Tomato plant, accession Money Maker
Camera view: bottom (45 deg); turntable rotation: 60 degrees
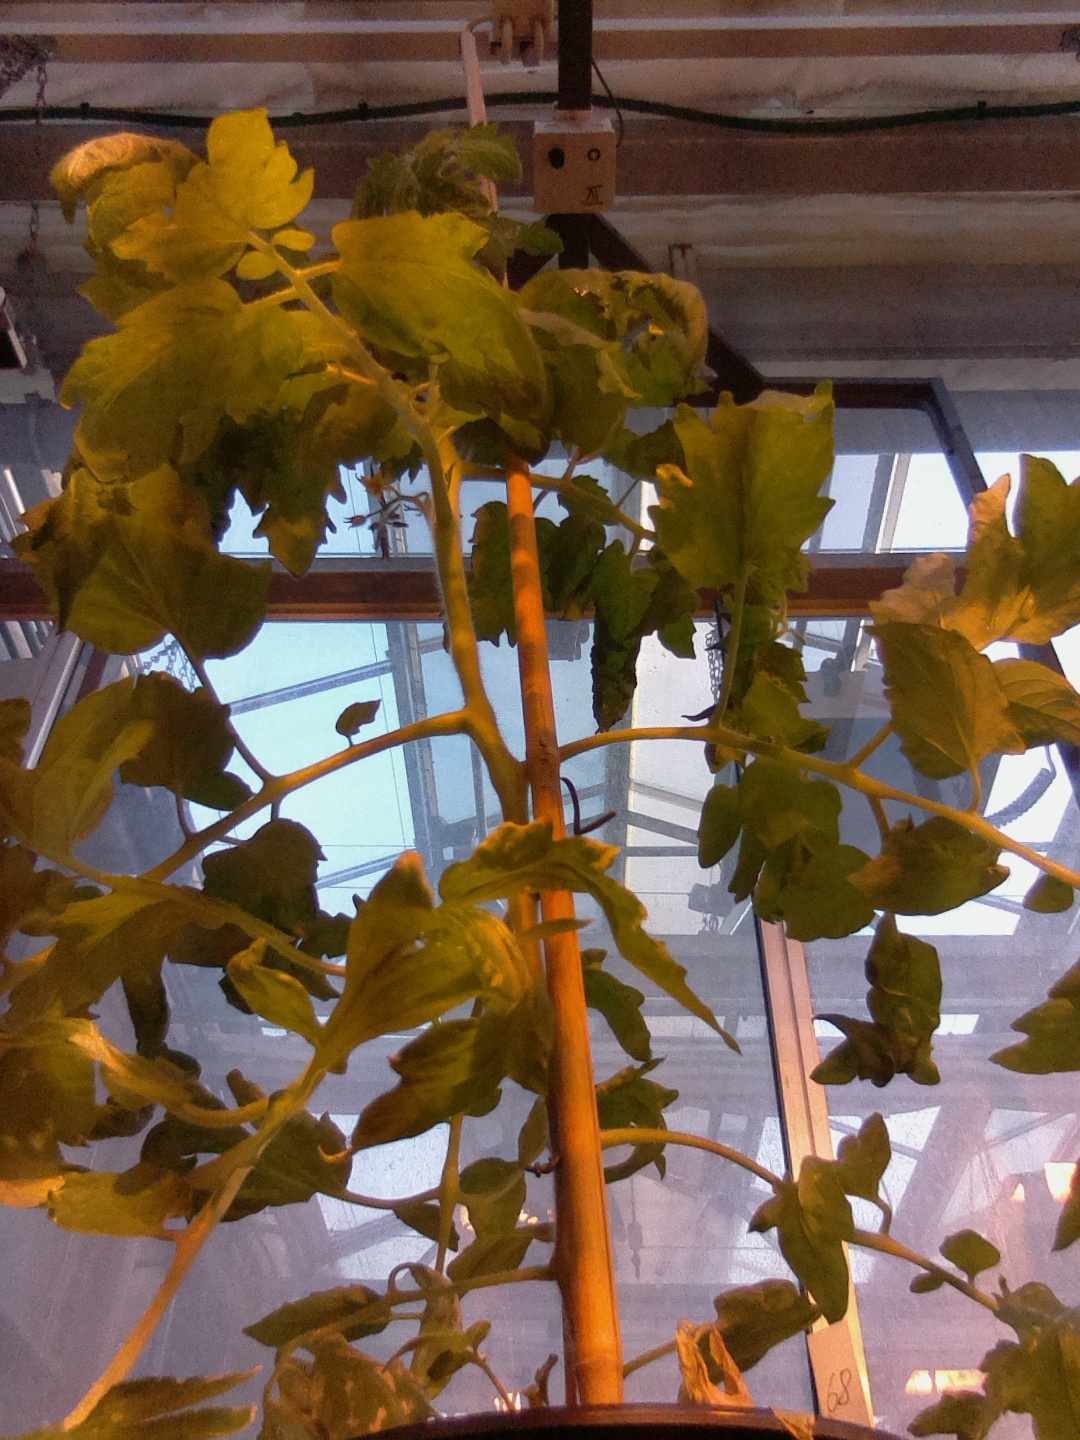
BBCH growth stage 64: 40%-50% of flowers open